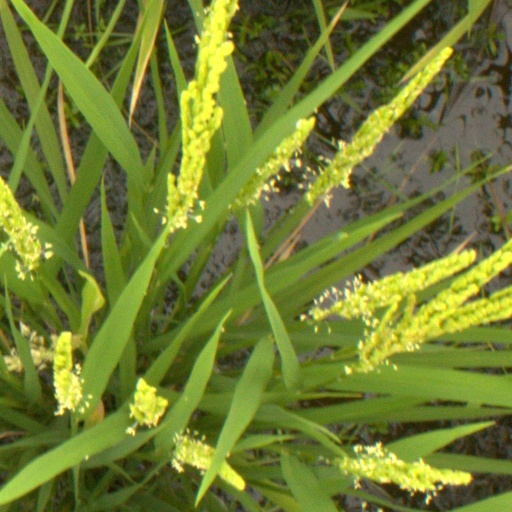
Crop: rice